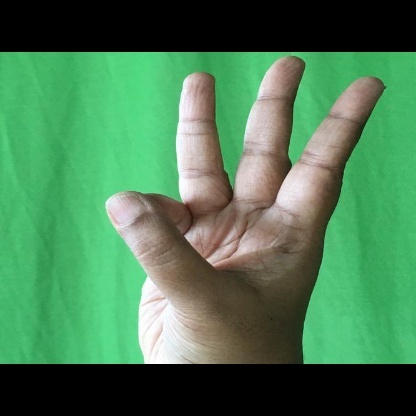
Mudra: Trishulam